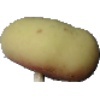
Label: Peach Flat 1